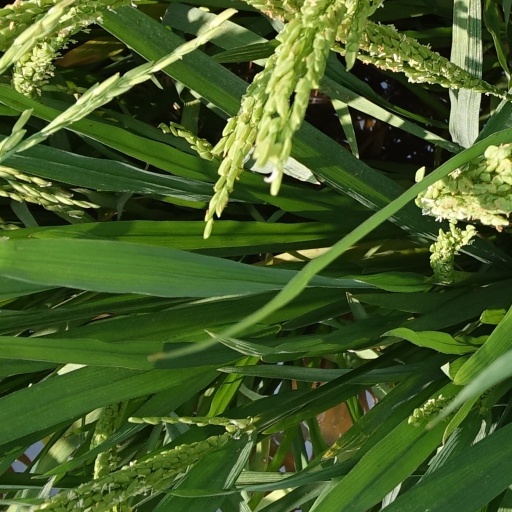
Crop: rice